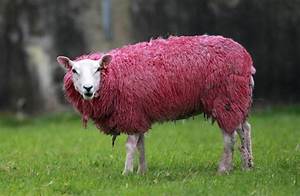
Label: sheep